Congregation Habonim Toronto

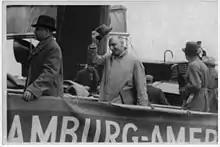
George Spitz (center) boards a ship for Cuba to set up a home for his family, two weeks prior to the departure of the St. Louis.

Paul Alexander, also a refugee of Berlin, was an early vice-president of the synagogue - his twin brother Hanns was most famous for capturing Rudolf Höss, the Kommandant of Auschwitz. Both served as officers in the British Army during World War II and, given their fluency with the German language, were in charge of German POWs at the war's close.